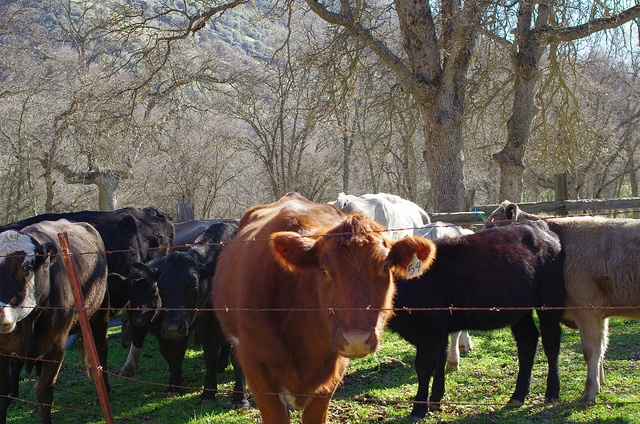
A lot of cows are behind a barbed wire fence.
some brown white and black cows in their pen
Cows stand near a barbed-wire fence in a pen.
A herd of cows on a grass field.
A field of cattle grazing on grass behind a barbed wire.